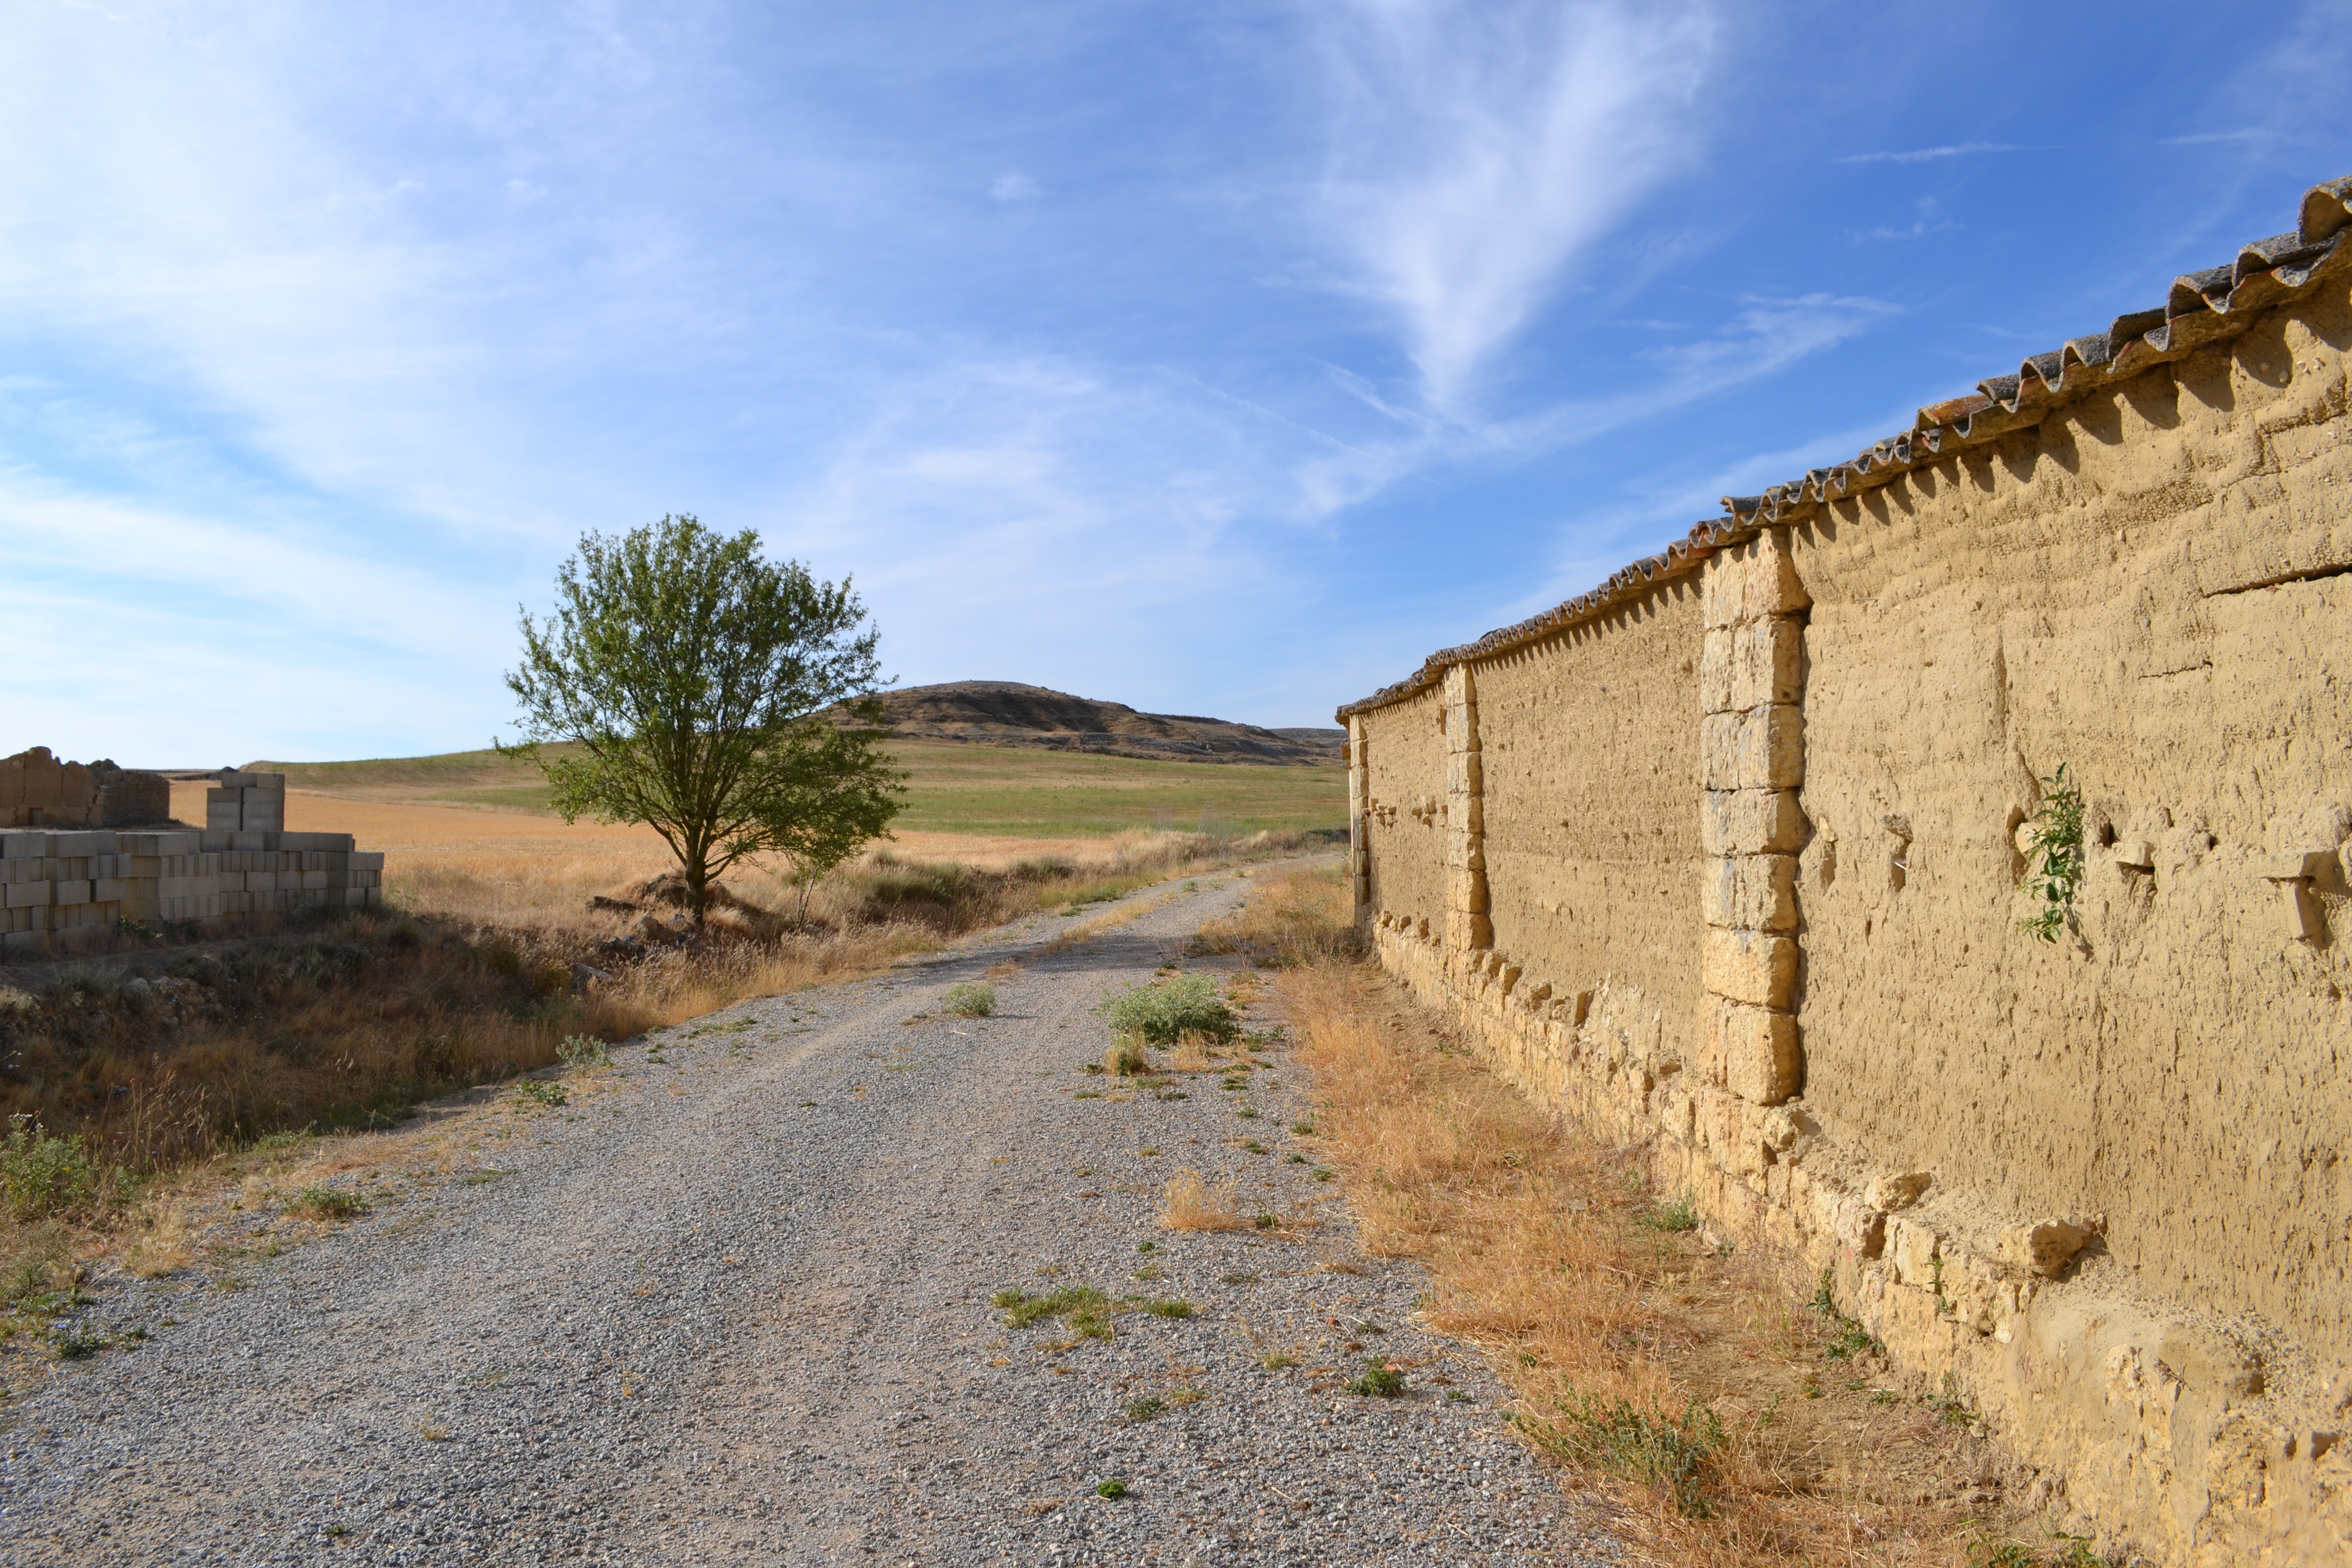
landscape, path, road, hill, wall, valley, village, soil, fortification, terrain, waterway, earth, ruins, infrastructure, tamara, rural area, ancient history